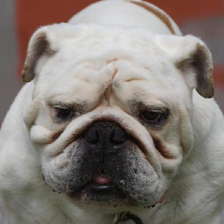
Label: animals